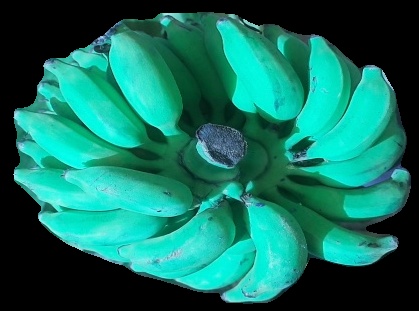
Variety: elakki-bale
Grade: grade3